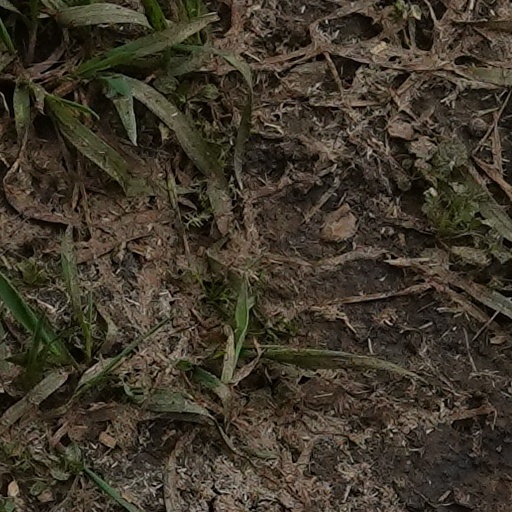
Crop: wheat